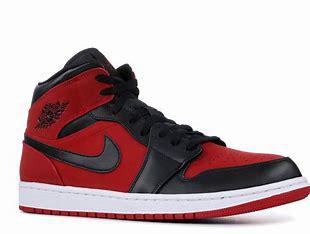
Brand: Jordan
Model: 1 Mid